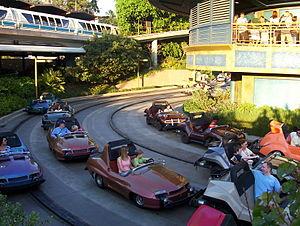
Autopia est une attraction des parcs à thèmes de la Walt Disney Company. Elle consiste en un circuit composé de voitures miniatures qui suivent un rail de guidage. Elle existe sous le nom de Tomorrowland Indy Speedway au Magic Kingdom et de Grand Prix Raceway à Tokyo Disneyland, et où le concept de base est très légèrement différent. Son nom est une contraction de « automobile utopia ».